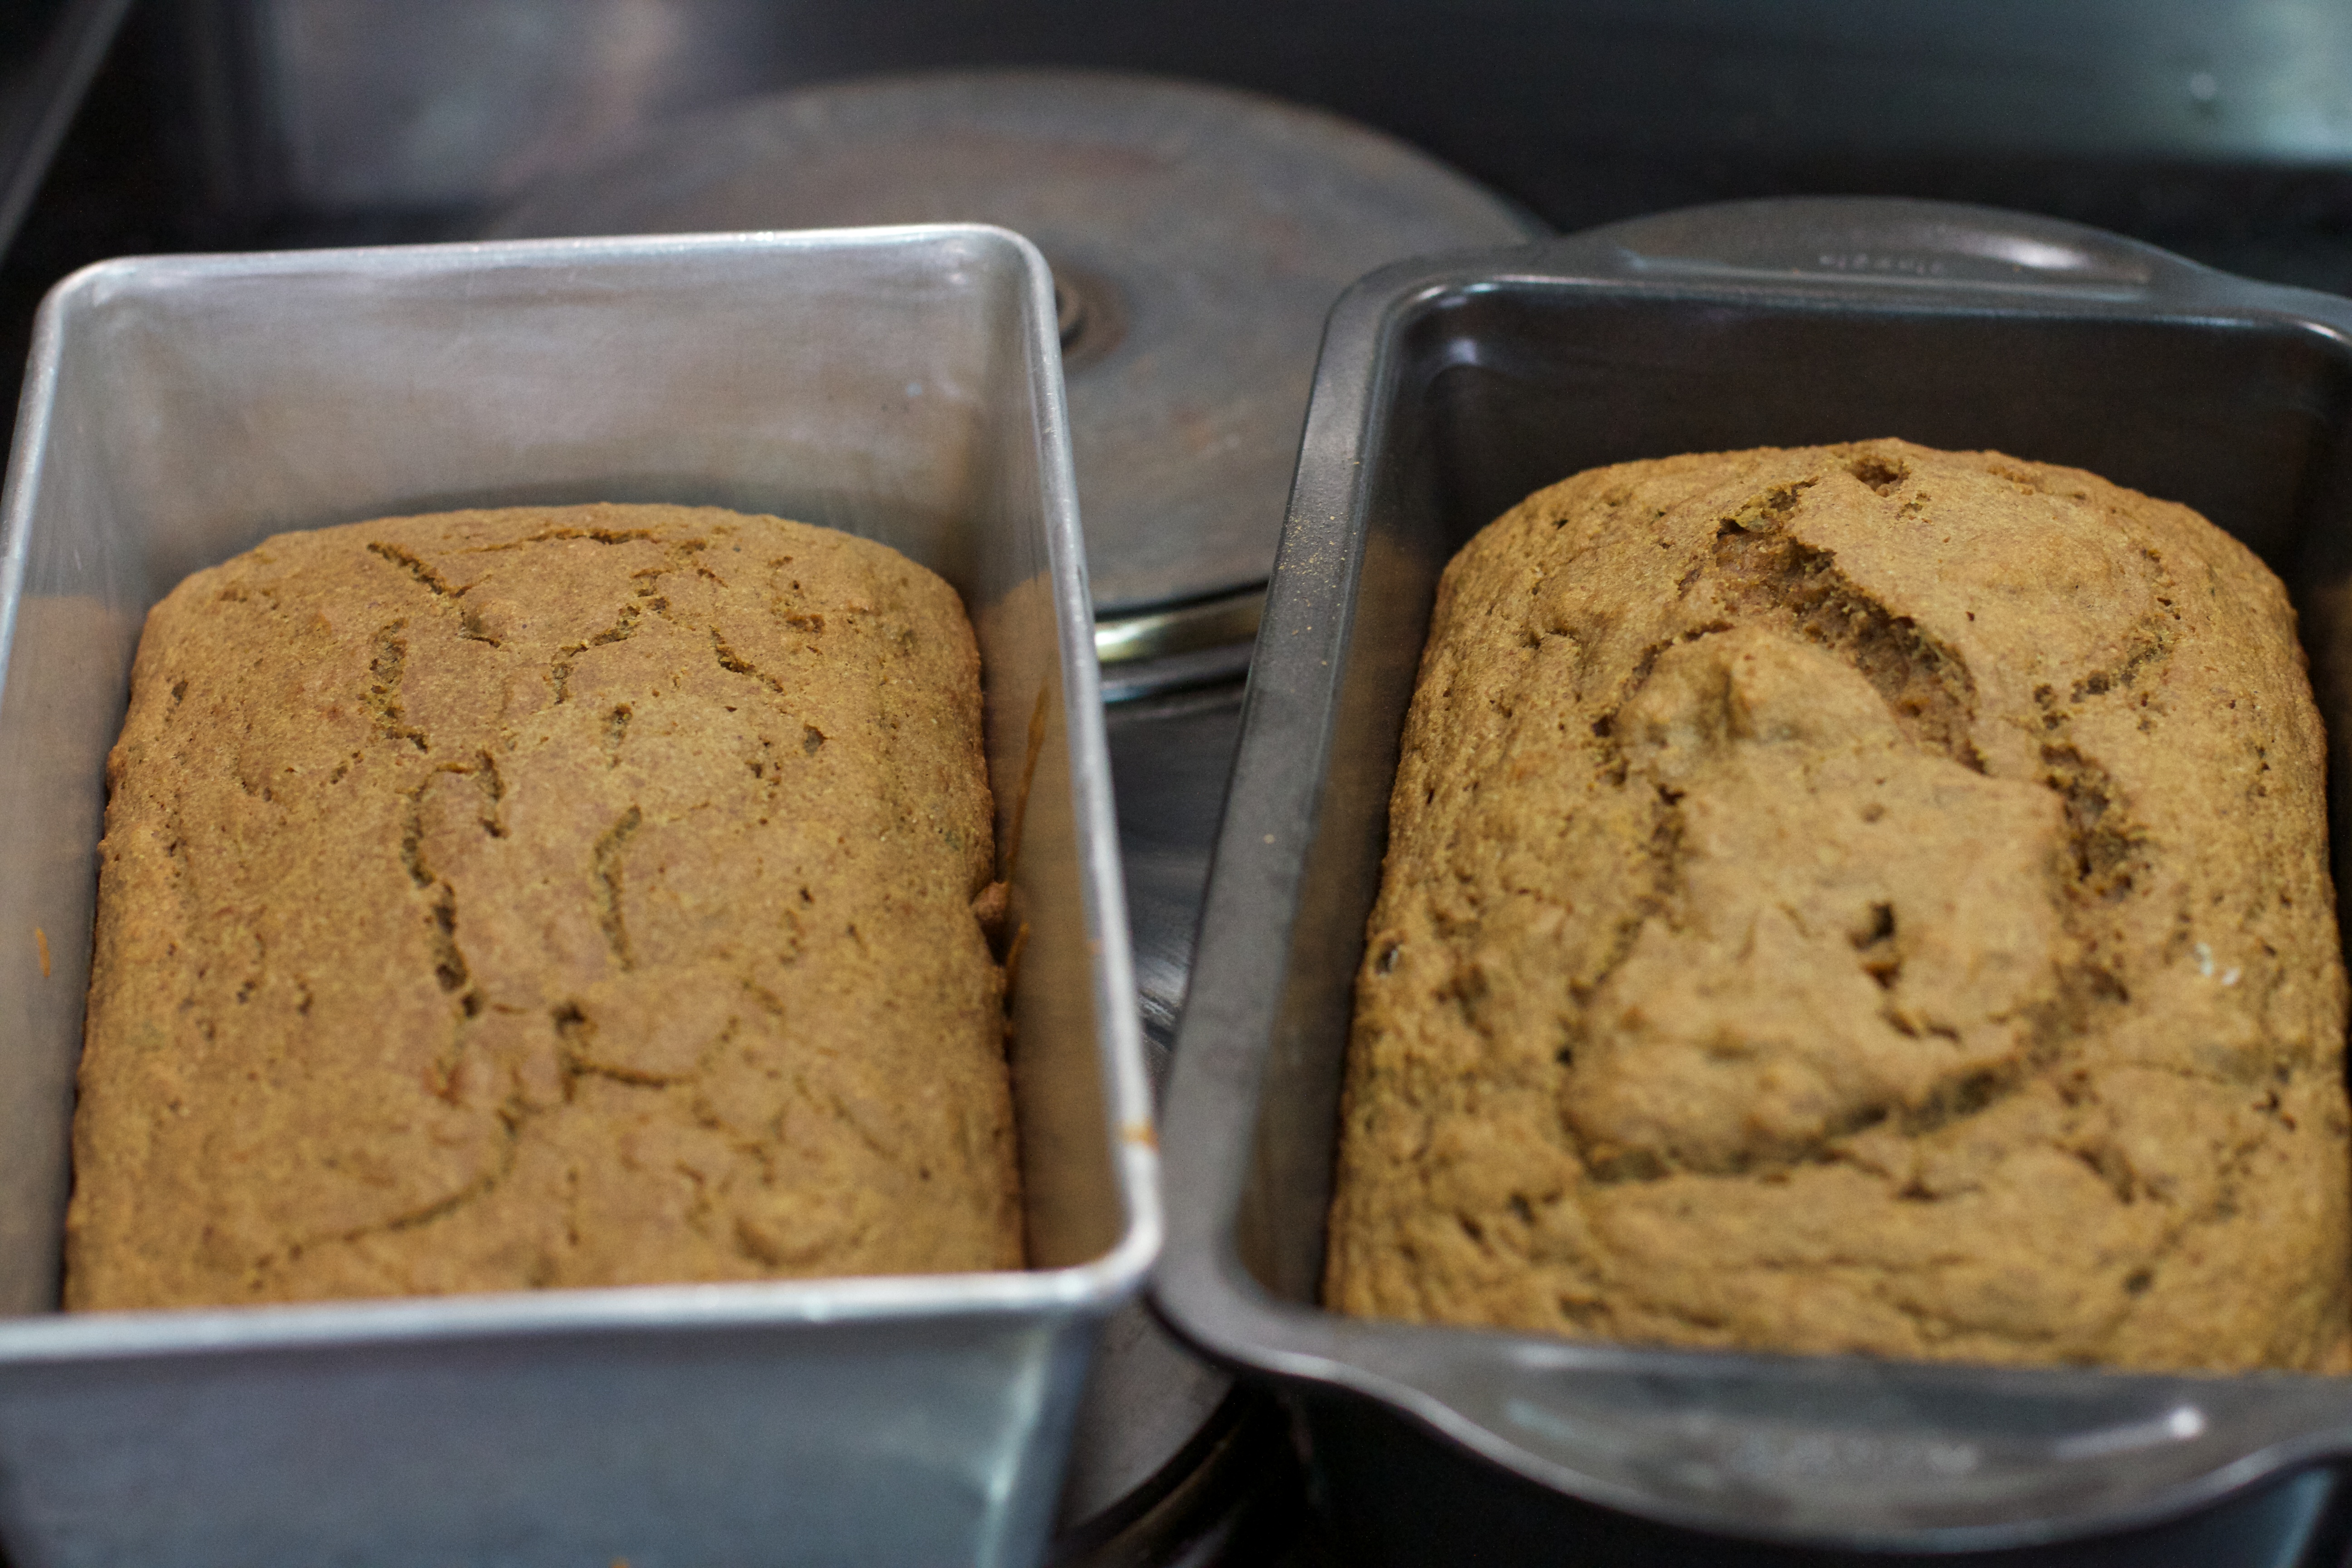
meal, food, produce, breakfast, baking, dessert, bread, baked goods, grass family, snack food, cookies and crackers, chocolate brownie